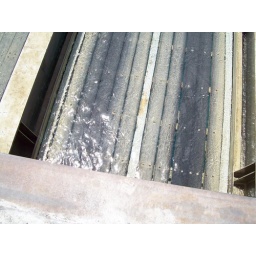
Coming up! It would submerge deep below the water each time a ship needed to pass through.